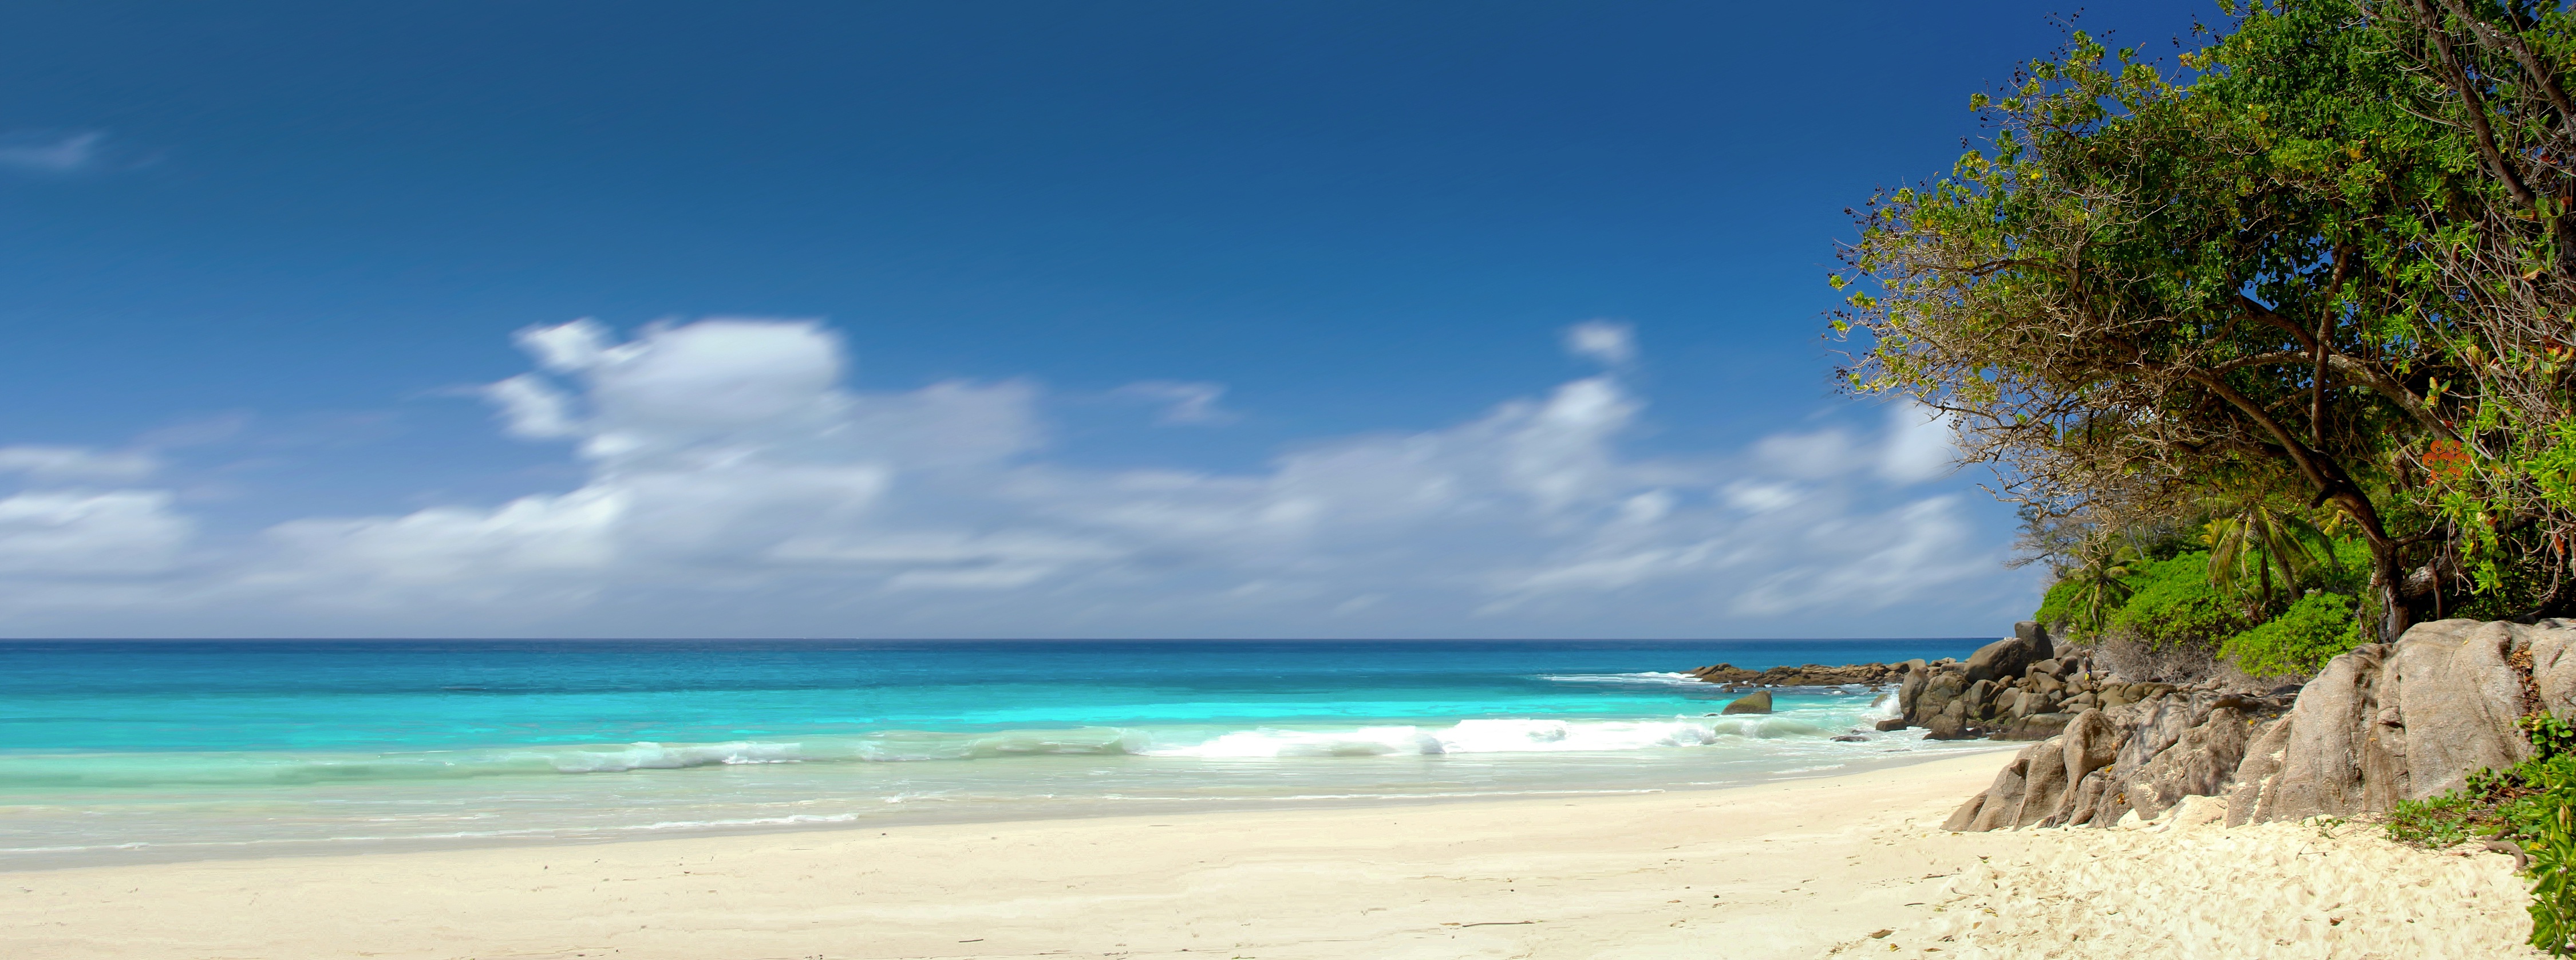
beach, sea, coast, water, sand, ocean, horizon, sun, shore, panorama, vacation, recreation, paradise, holiday, lagoon, bay, island, body of water, tomato, trees, laughing, holidays, caribbean, sandy beach, palm trees, beach panorama, cape, bathing, seychelles